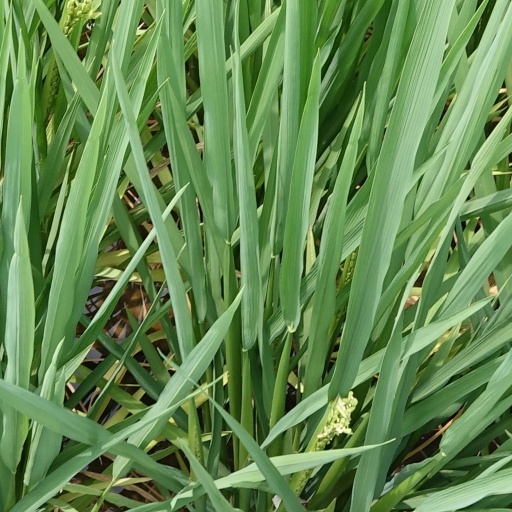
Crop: rice